NCIS: New Orleans season 6

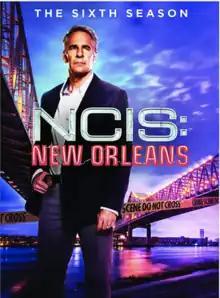
Season 6 U.S. DVD cover

The sixth season of "" an American police procedural drama television series, originally aired on CBS from September 24, 2019, through April 19, 2020. The season was produced by CBS Television Studios, with Christopher Silber and Jan Nash as showrunner and executive producer.